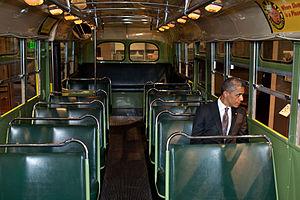
Le président Barack Obama assis dans le célèbre bus de Rosa Parks au musée Henry Ford après un évènement à Dearborn, Michigan,le 18 avril 2012.